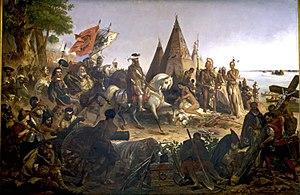
1541 est une année commune commençant un samedi.
William Henry Powell était un peintre américain. Il réalisa des portraits et des scènes historiques comme son fameux Discovery of the Mississippi, commandé en 1847 et achevé en 1855, exposé au Capitole à Washington, représentant la découverte du Mississippi par Hernando de Soto le 8 mai 1541.
Hernando de Soto, né en 1496 ou 1497 en Estrémadure, à Barcarrota ou à Jerez de los Caballeros, en Espagne, et mort le 21 mai 1542 dans l’actuel Arkansas, était un conquistador et explorateur espagnol. Encore adolescent, il participa à la conquête de l’Amérique centrale aux côtés du premier gouverneur de Panama, Pedrarias Dávila. Il se joignit à Francisco Pizarro au début des années 1530, lors de ses conquêtes en Amérique du Sud.